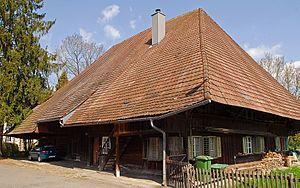
Derendingen est une commune suisse du canton de Soleure, située dans le district de Wasseramt.